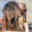
Label: elephant